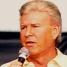
Age: 55